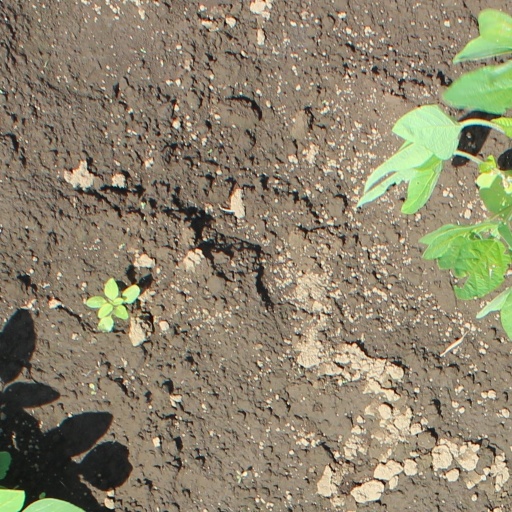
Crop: soybean